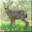
Label: deer